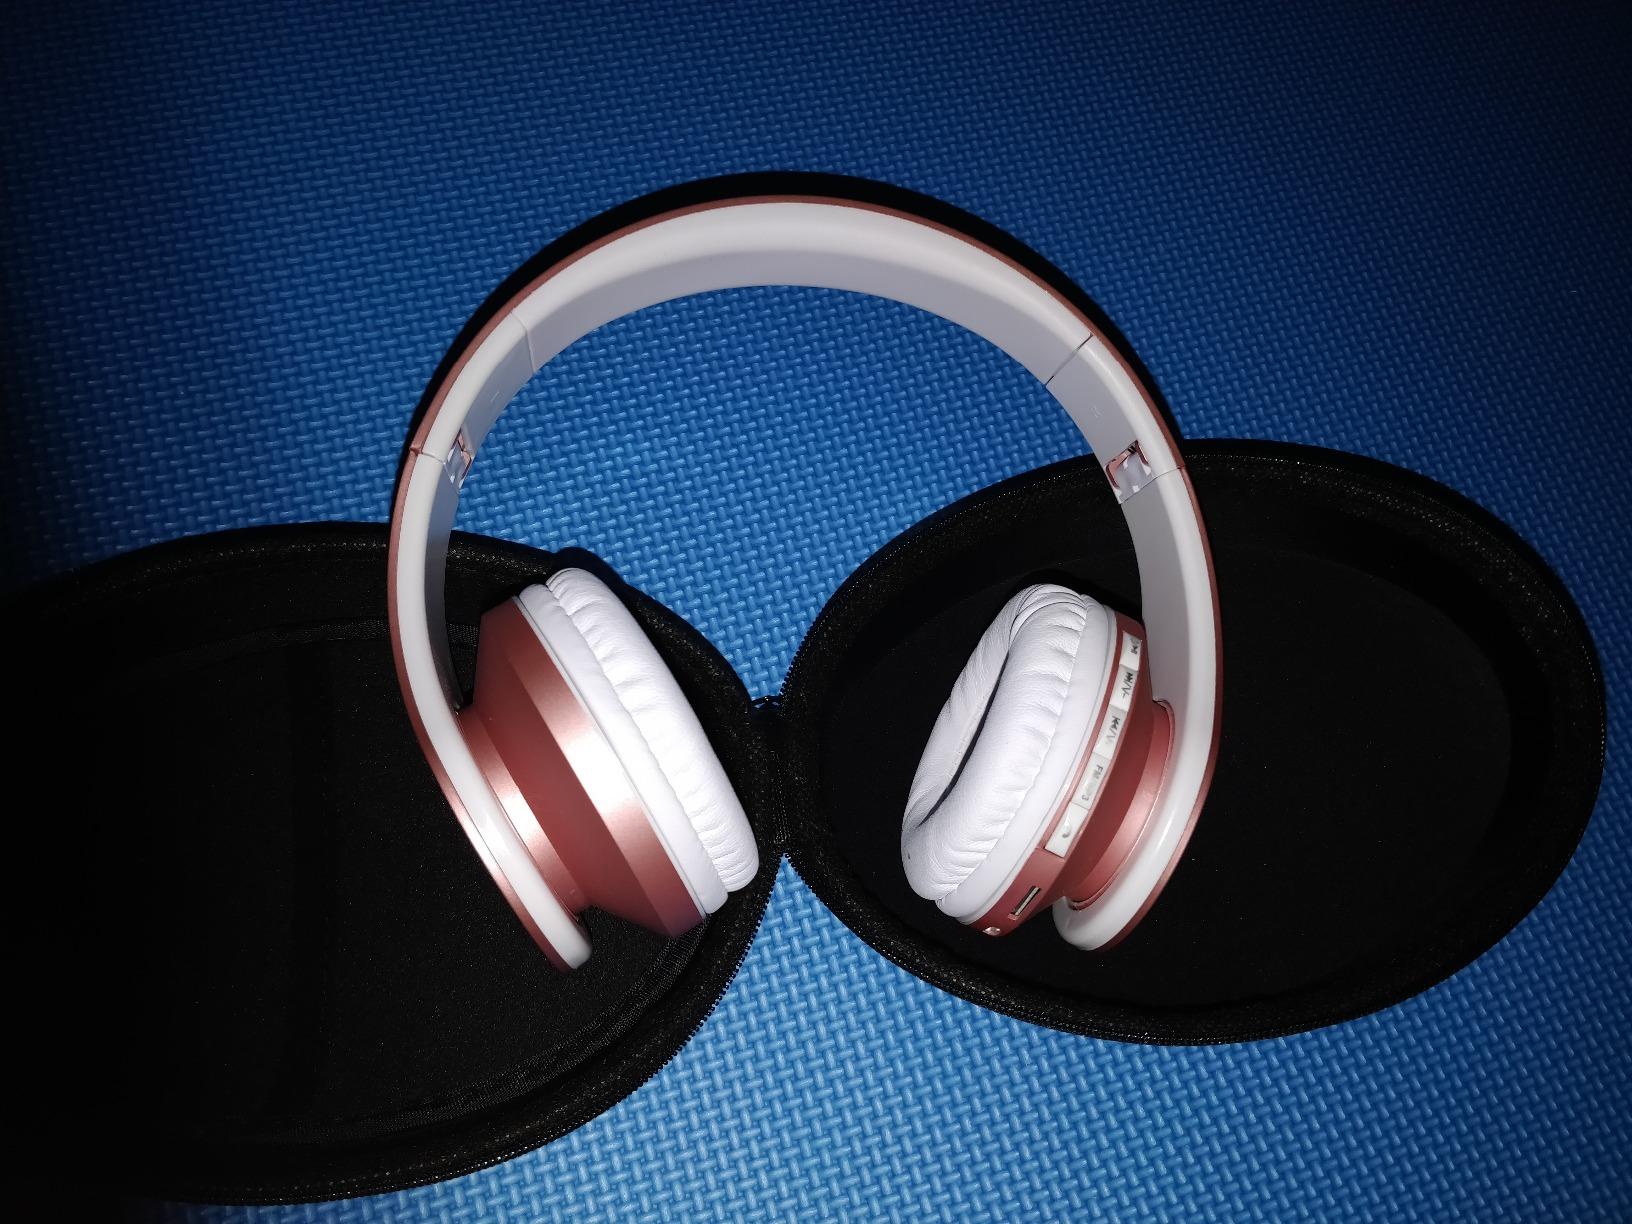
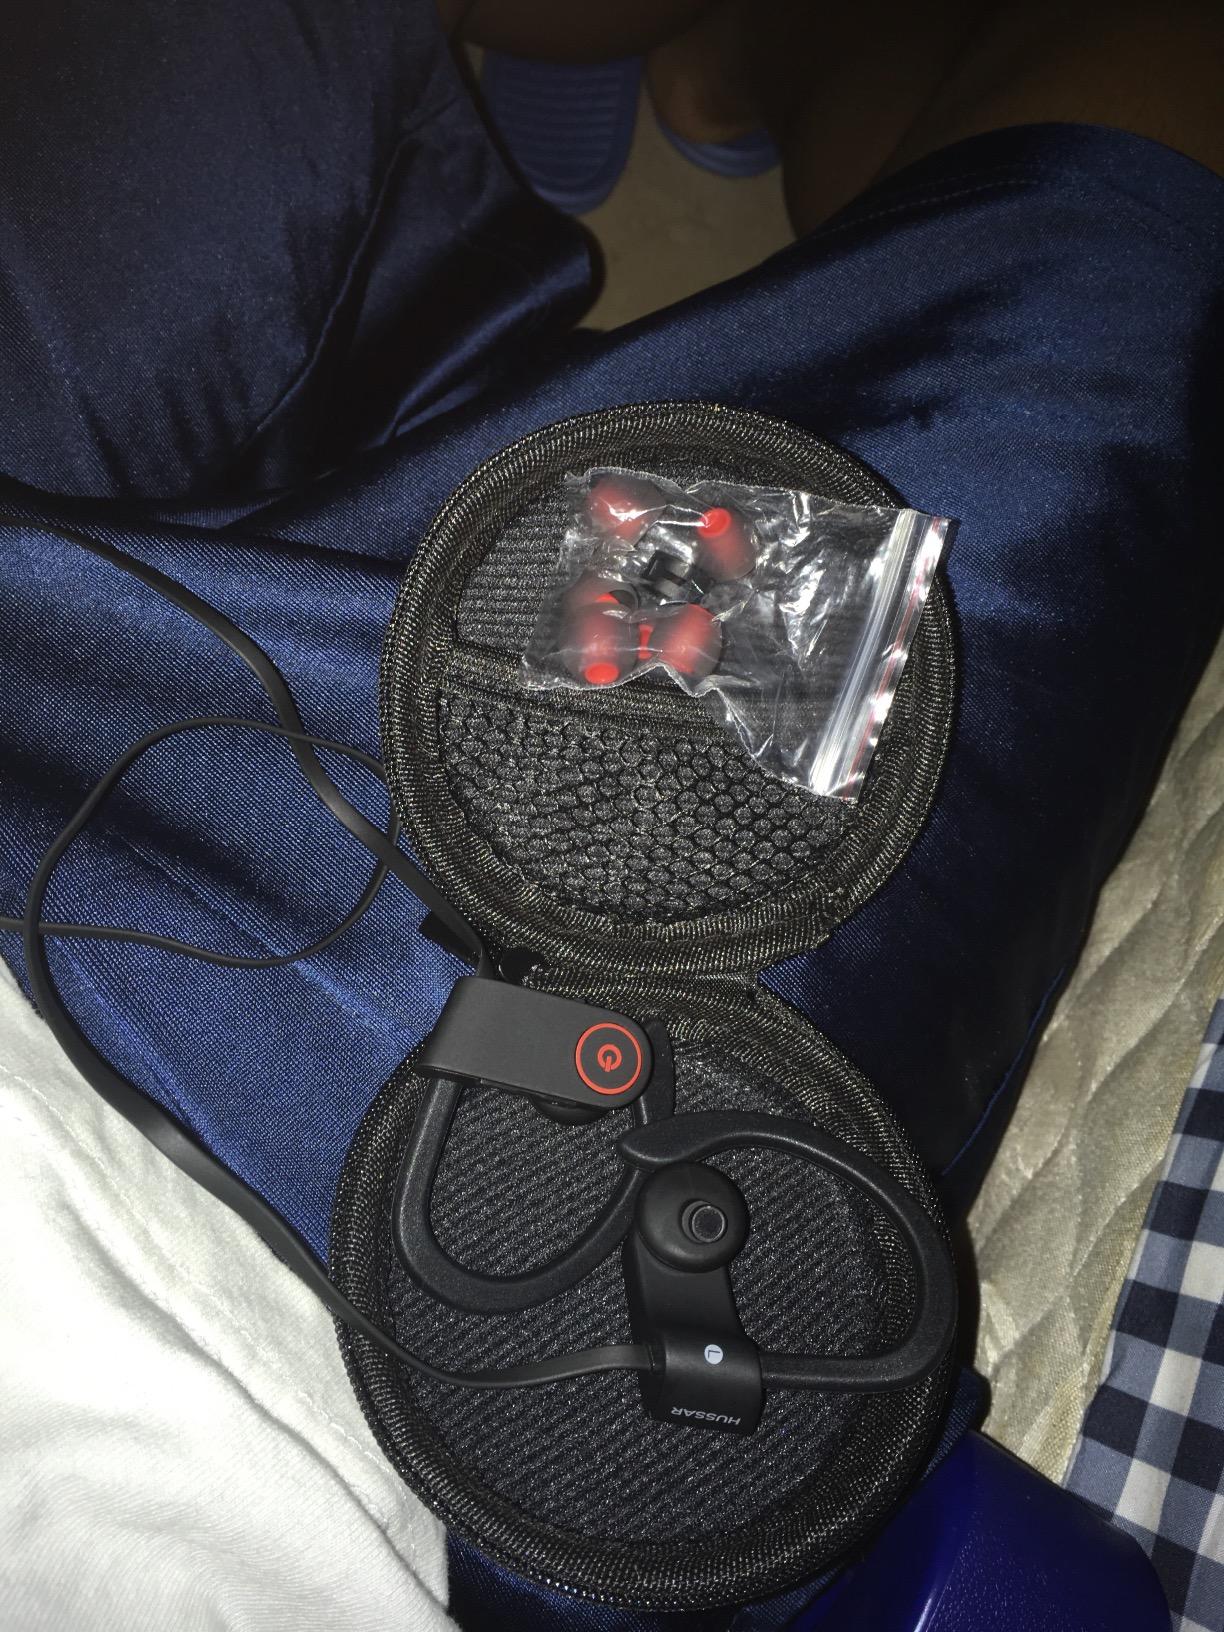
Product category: headphones
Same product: no